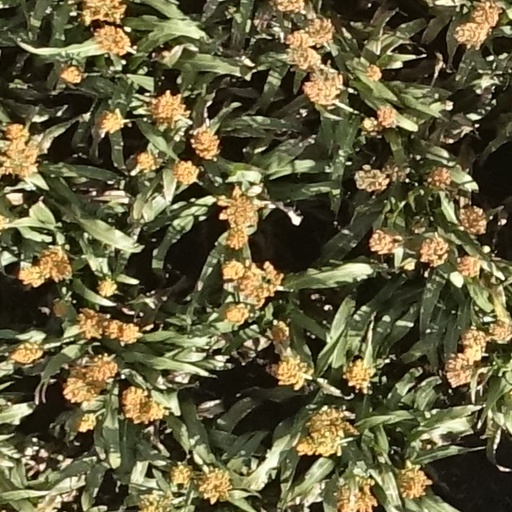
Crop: sorghum